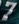
Number: 7